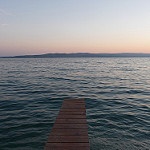
Label: sea